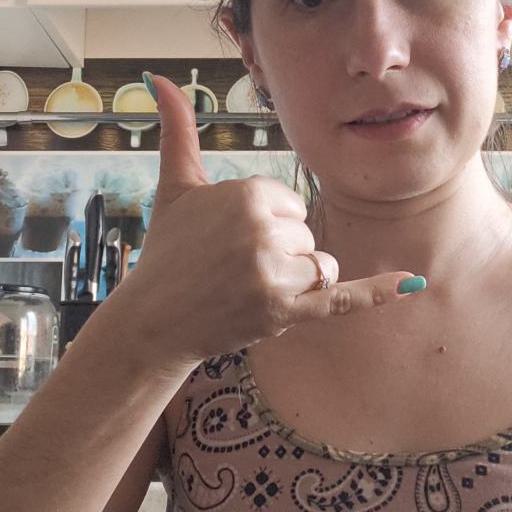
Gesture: call